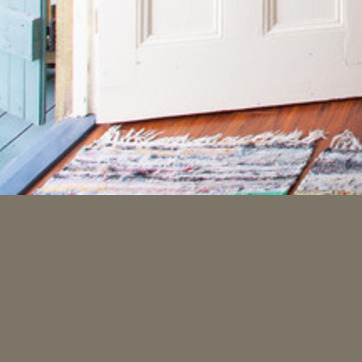
Material: carpet